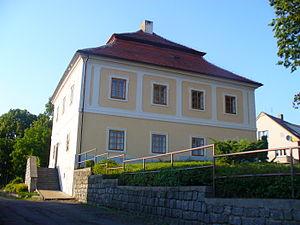
D'autrefois presbytère d'Kovářov This is a photo of a cultural monument of the Czech Republic,number: 29111/3-2574.Památkový
Kovářov est une commune du district de Písek, dans la région de Bohême-du-Sud, en République tchèque. Sa population s'élevait à 1 451 habitants en 2020.